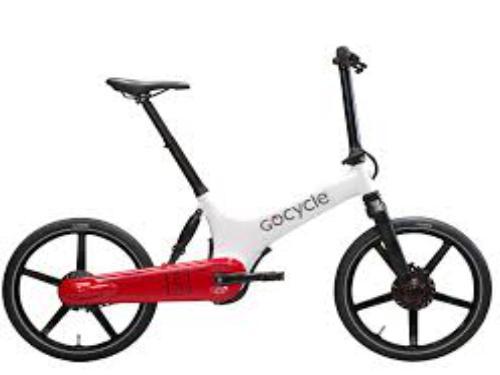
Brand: gocycle
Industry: Transportation